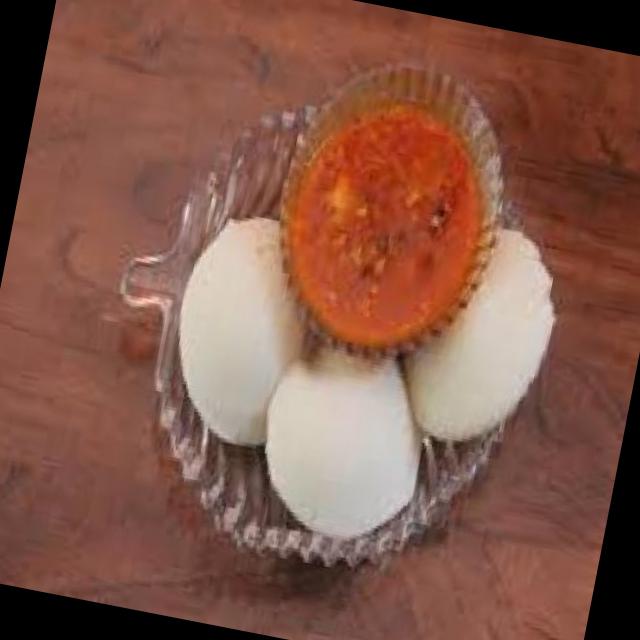
Dish: idli